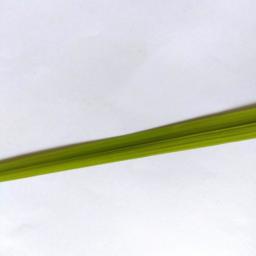
Label: Rice___Healthy